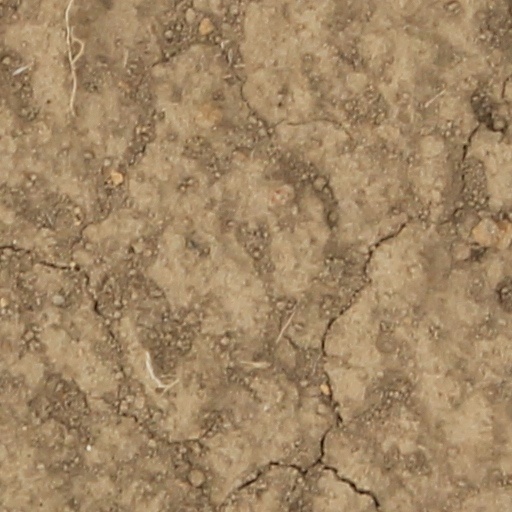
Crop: wheat